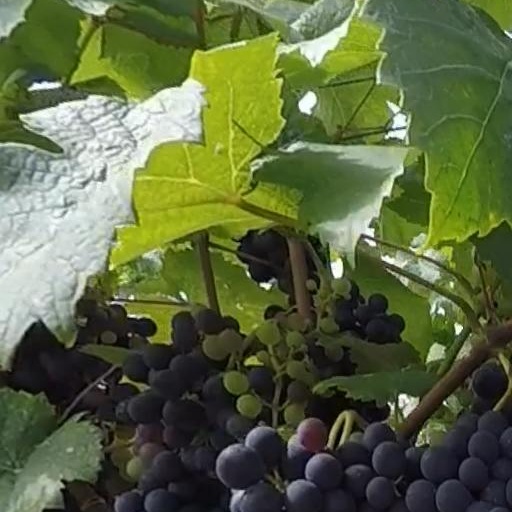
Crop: grape